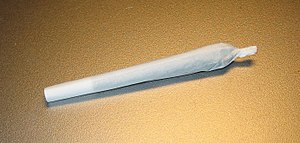
Joint (cannabis)
En joint
En joint er en cigaret der indeholder cannabis i form af hash, pot, skunk eller lignende.